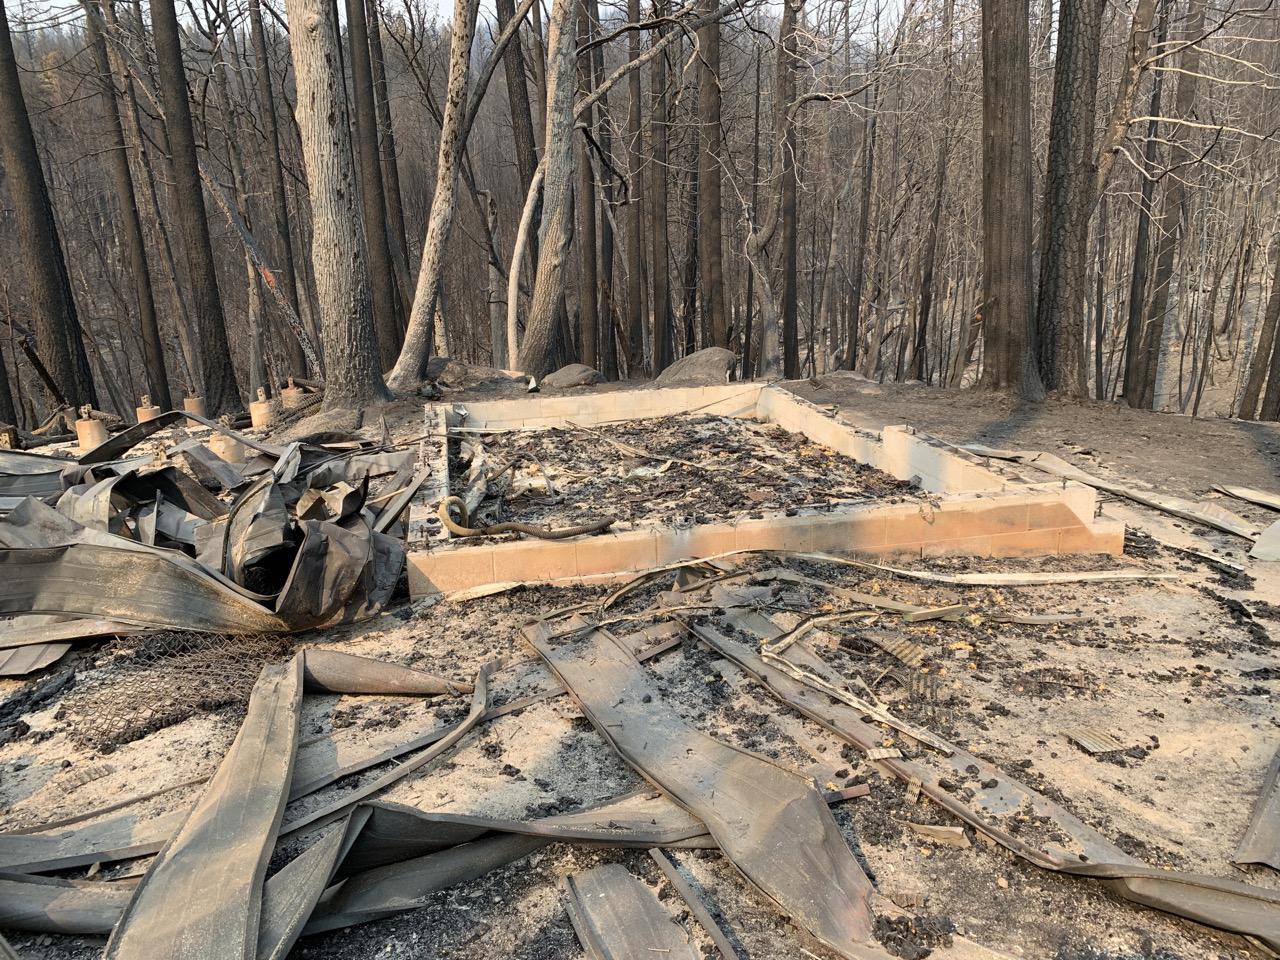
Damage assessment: destroyed